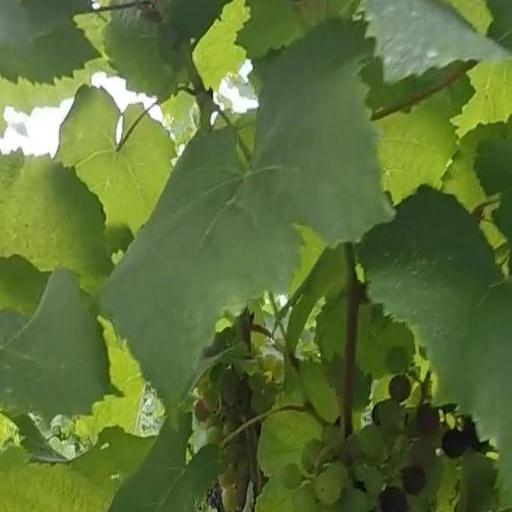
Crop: grape